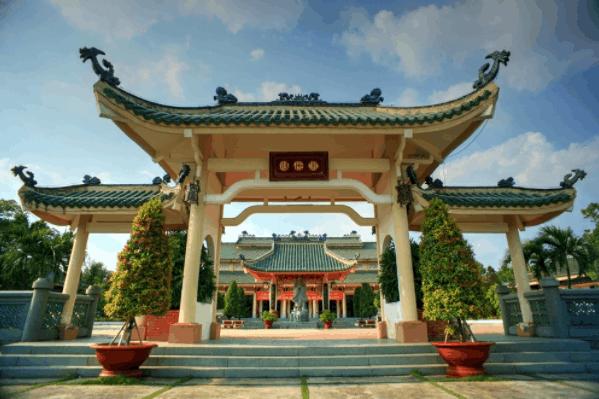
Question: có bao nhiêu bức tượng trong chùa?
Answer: có một bức tượng trong chùa